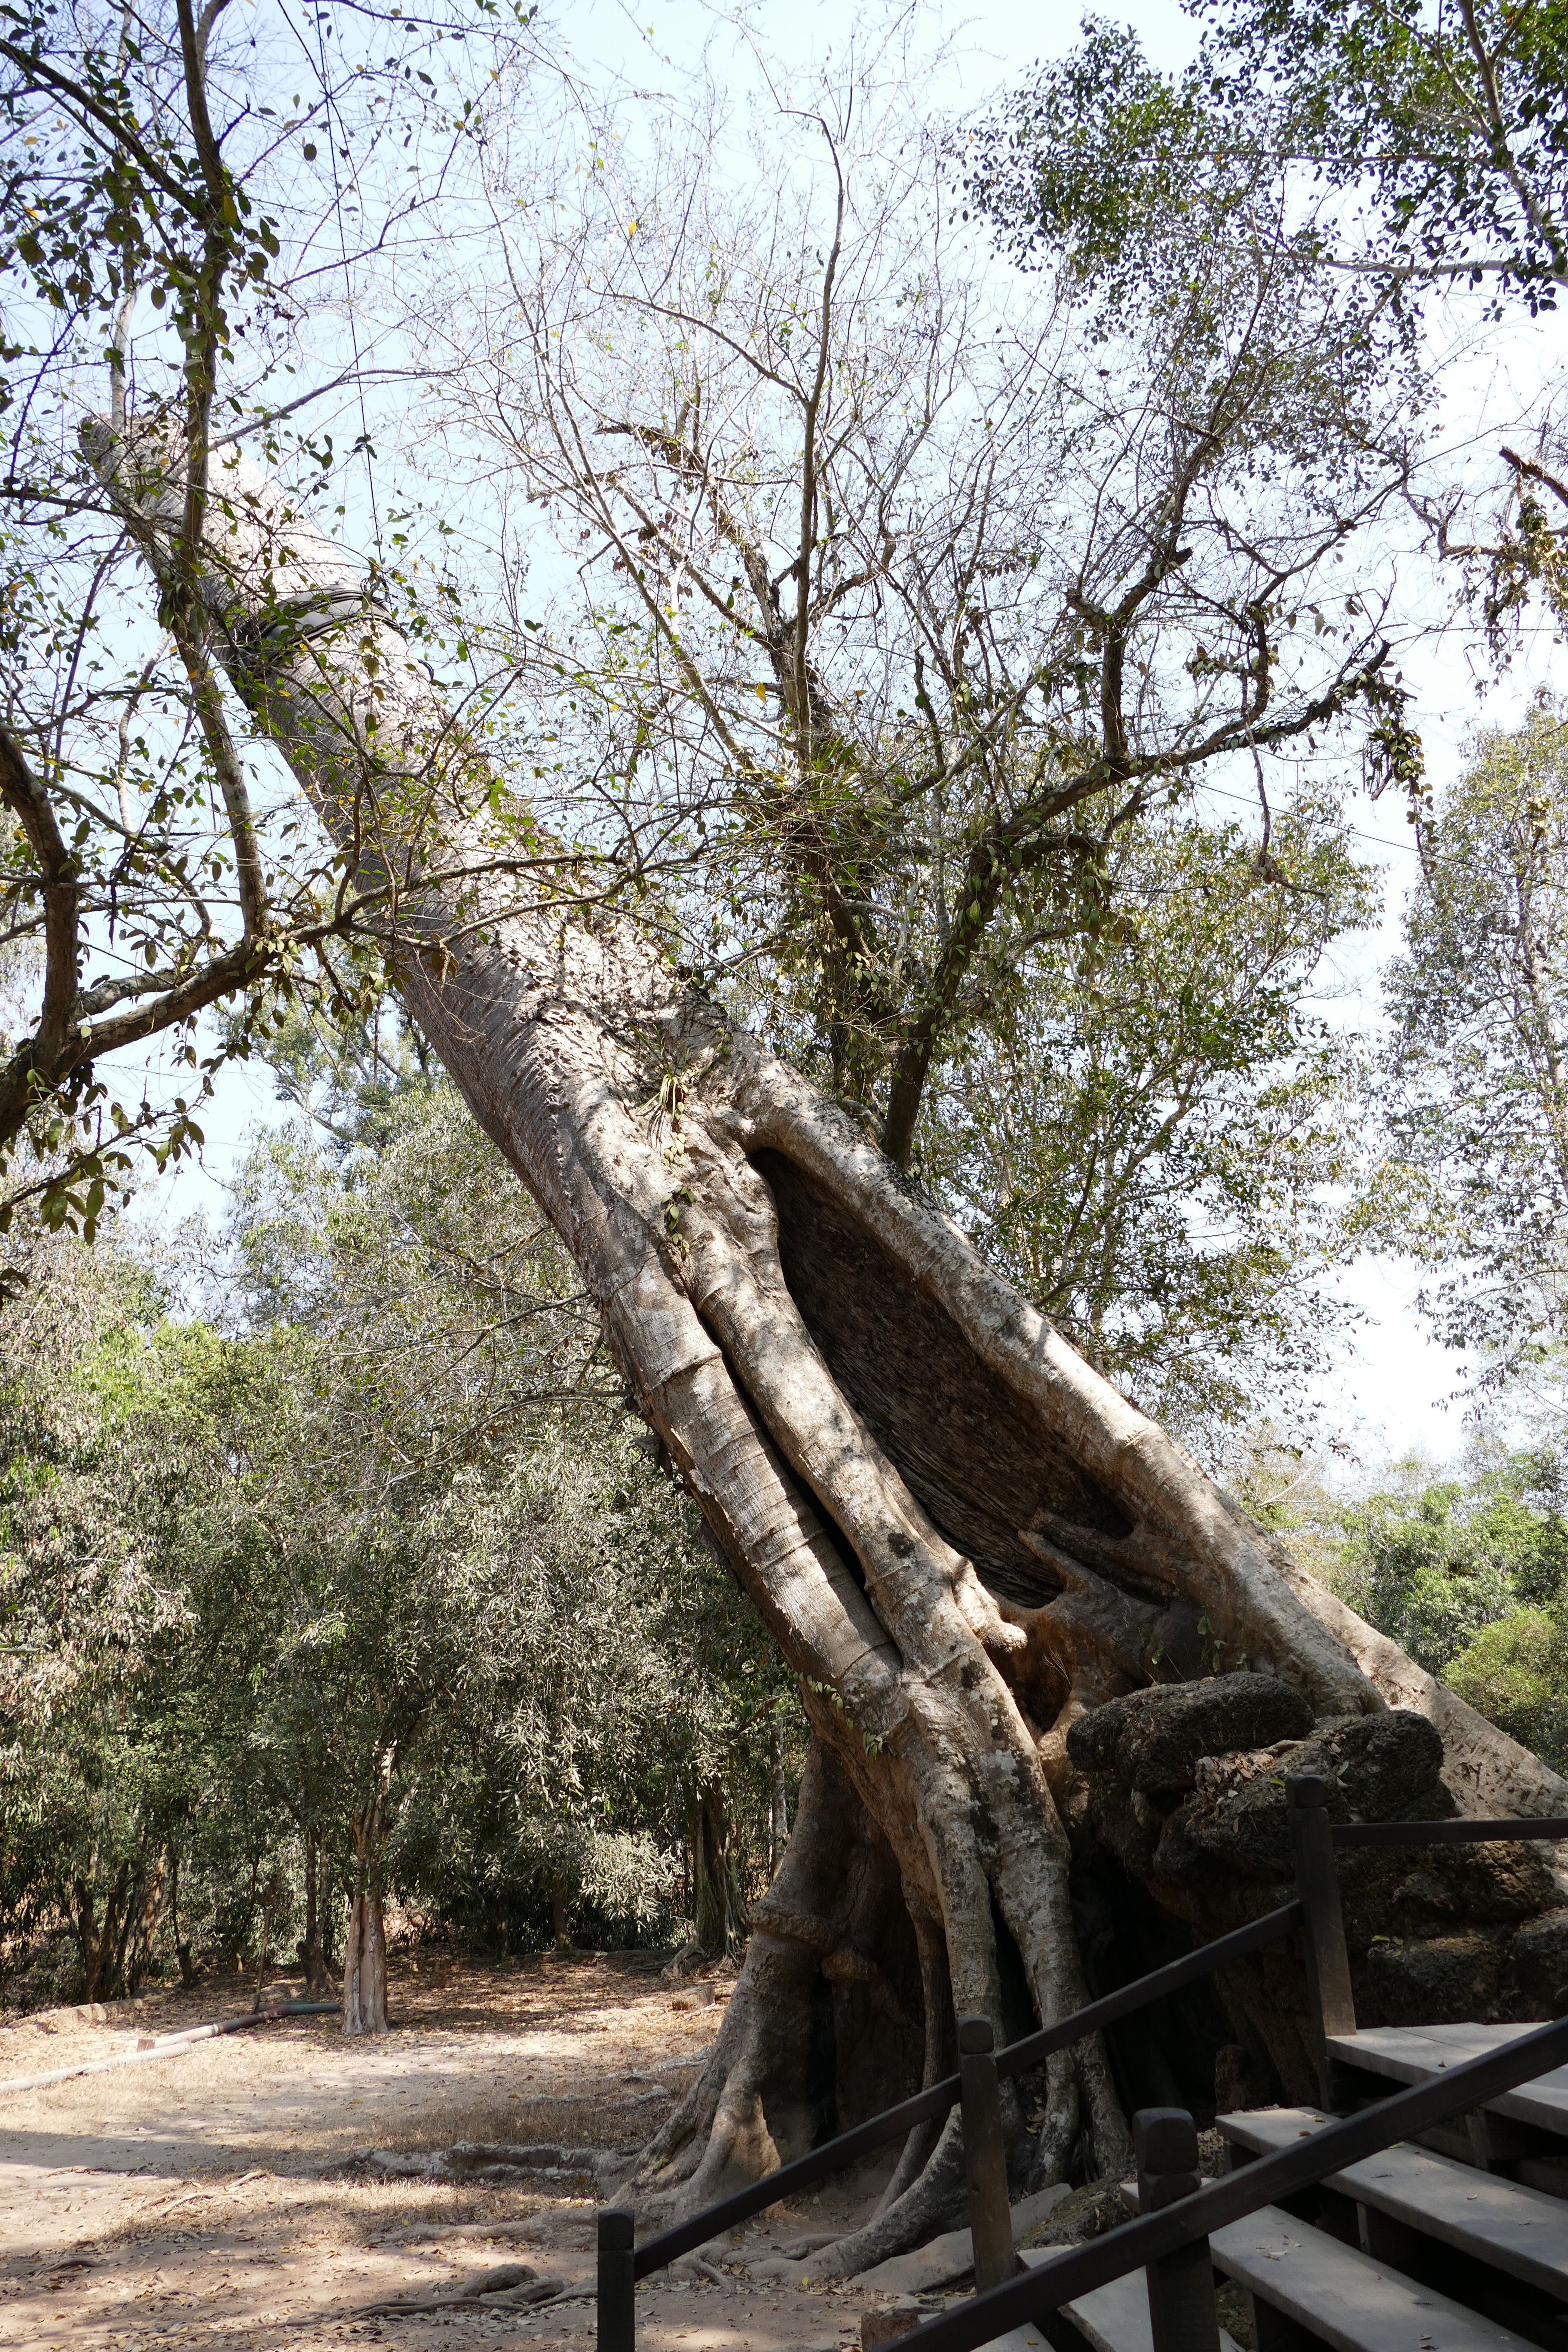
tree, branch, plant, wood, flower, trunk, jungle, asia, botany, ruin, temple, cambodia, angkor wat, historically, tree root, angkor, temple complex, woody plant, ta prohm